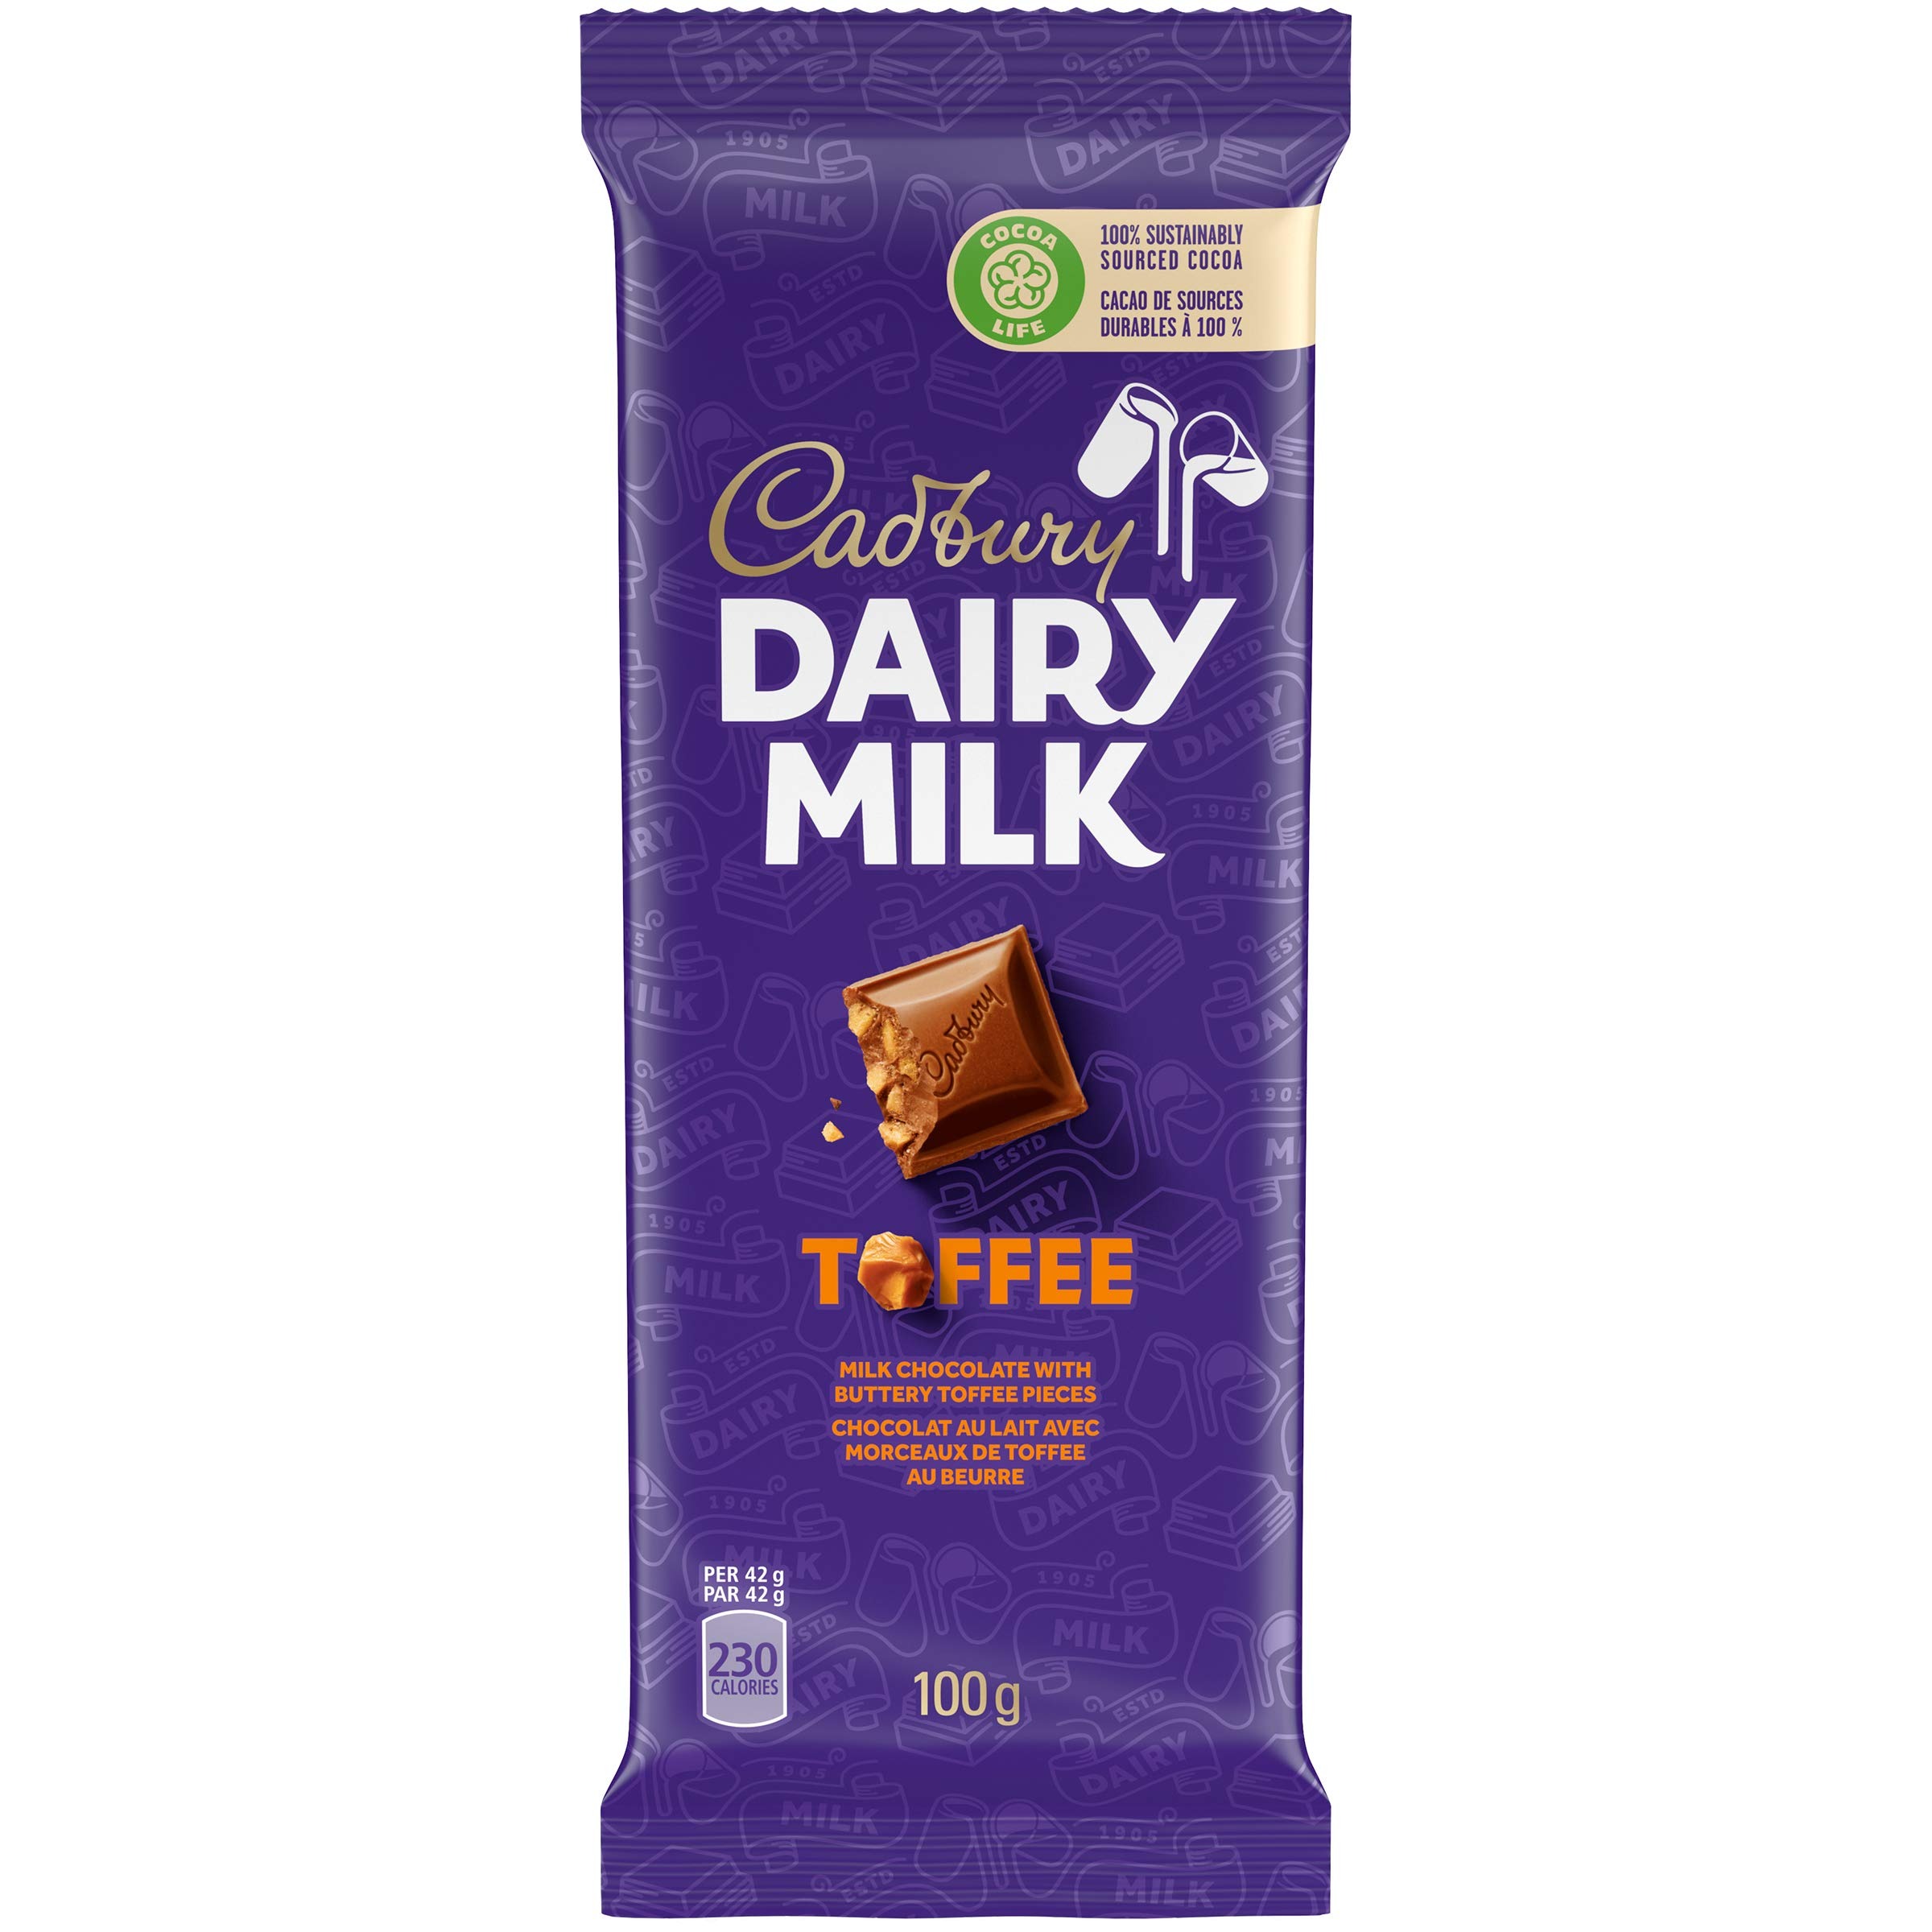
Item Name: Cadbury Dairy Milk Chocolate Toffee, 100g/3.5oz Bar, (Imported from Canada)
Bullet Point 1: Flavor: Creamy milk chocolate with toffee pieces for added crunch.
Bullet Point 2: Size: 100g (3.5oz) bar - perfect for sharing or enjoying on your own.
Bullet Point 3: Quality Ingredients: Made with 's signature smooth milk chocolate.
Bullet Point 4: Perfect Treat: Ideal for satisfying your chocolate cravings or as a gift.
Bullet Point 5: Irresistible Flavor: A perfect combination of milk chocolate and crunchy toffee.
Product Description: Satisfy your sweet tooth with Dairy Milk Chocolate Toffee. This 100g bar features the smooth, creamy milk chocolate is known for, paired with , crunchy toffee pieces that add the perfect bite of sweetness and texture. Whether you're enjoying a moment of relaxation, sharing with friends, or treating yourself, this chocolate bar delivers the perfect balance of smooth and crunchy. Made with high-quality ingredients and crafted with care, this bar is a must-have for any chocolate lover. Dairy Milk Chocolate Toffee is the perfect indulgence to brighten your day. Key Features:Flavor: Creamy milk chocolate with toffee pieces for added crunch. Size: 100g (3.5oz) bar - perfect for sharing or enjoying on your own. Quality Ingredients: Made with 's signature smooth milk chocolate. Perfect Treat: Ideal for satisfying your chocolate cravings or as a gift. Irresistible Flavor: A perfect combination of milk chocolate and crunchy toffee
Value: 3.5
Unit: Ounce

Price: 10.435